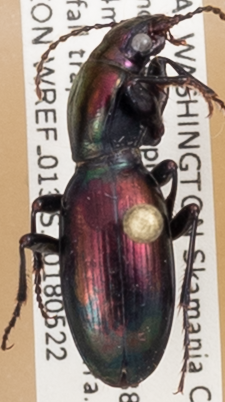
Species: Zacotus matthewsii
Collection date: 2018-05-22
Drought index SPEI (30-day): -2.09
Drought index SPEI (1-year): -0.39
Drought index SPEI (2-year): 0.71